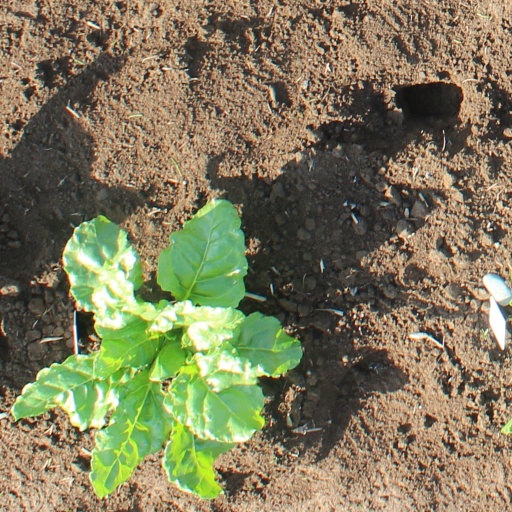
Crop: sugar beet